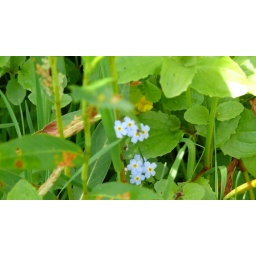
A beautiful little blue flower which can sometimes be found in a pink version.